Gunbar, New South Wales

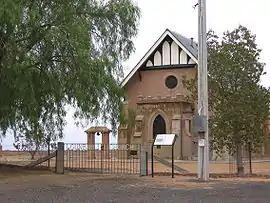
Presbyterian church

Gunbar is in the Riverina district of south-western New South Wales in Australia, on a wide bend of the Mid-Western Highway between Goolgowi and Hay. It is part of the Carrathool Shire local government area, administered from Goolgowi. At the 2006 census, Gunbar had a population of 97 people.